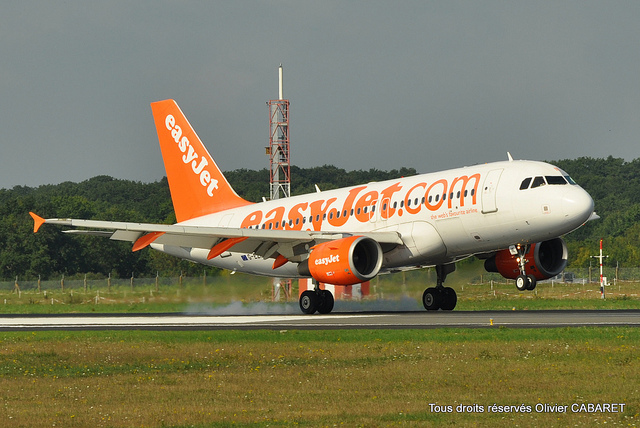
user: Given an image and a question. Answer the question in a short answer. Question: What powerful objects are used to help this vehicle move? Short Answer:
assistant: engine